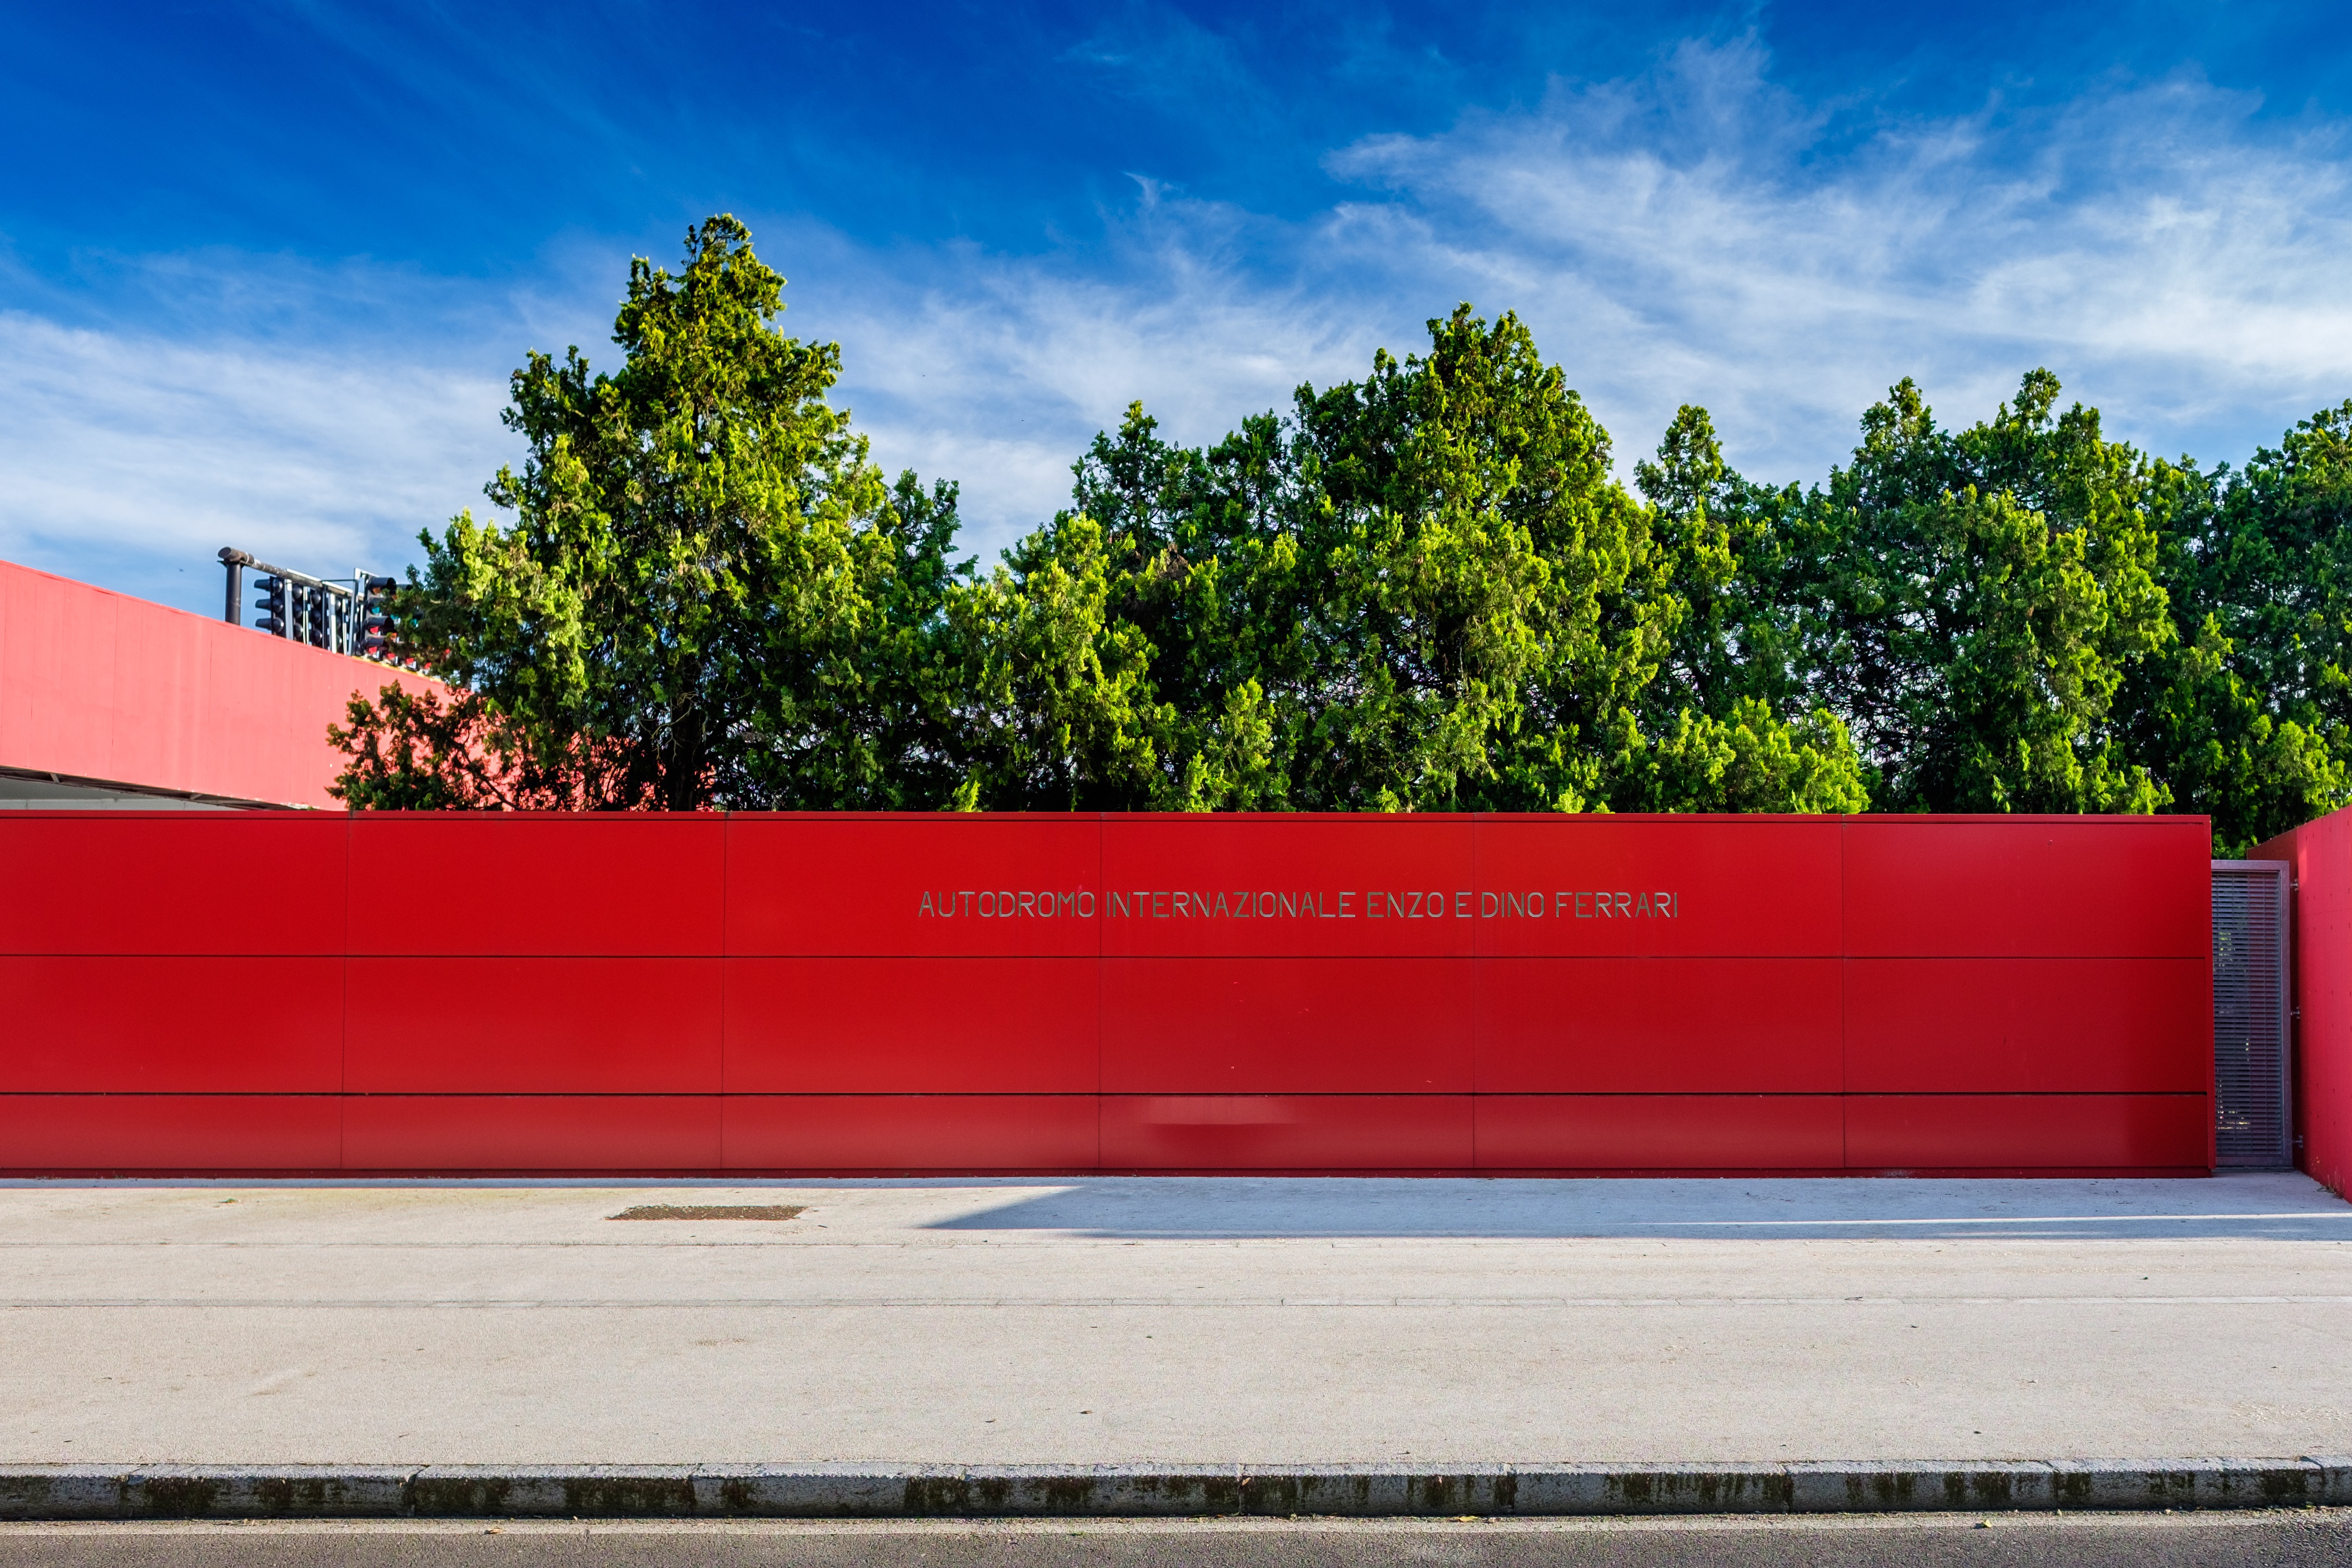
architecture, sky, track, wall, red, symbol, color, facade, blue, speed, race, competition, dynamic, ferrari, urban area